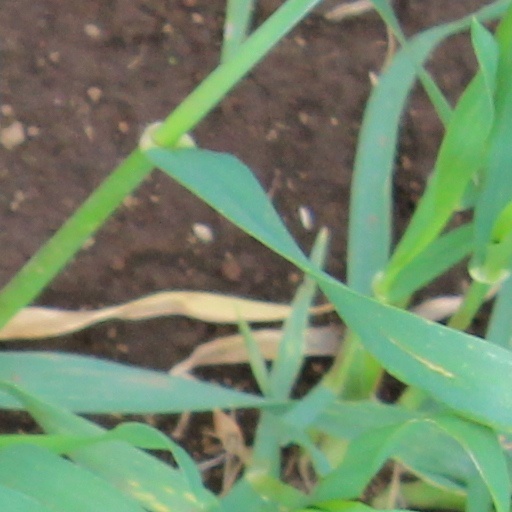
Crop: wheat